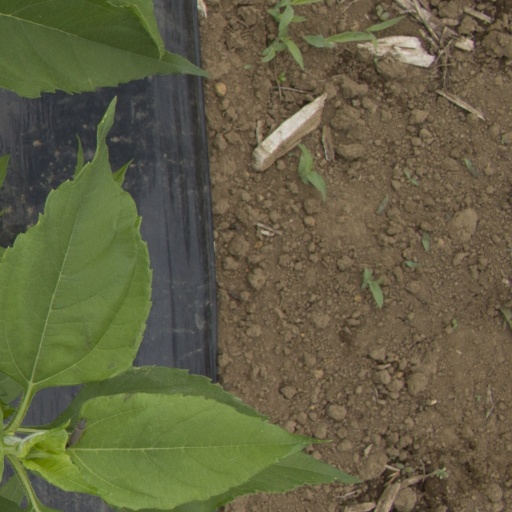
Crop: Jerusalem artichoke